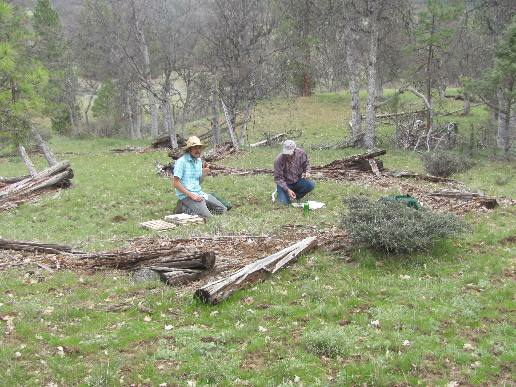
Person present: Yes